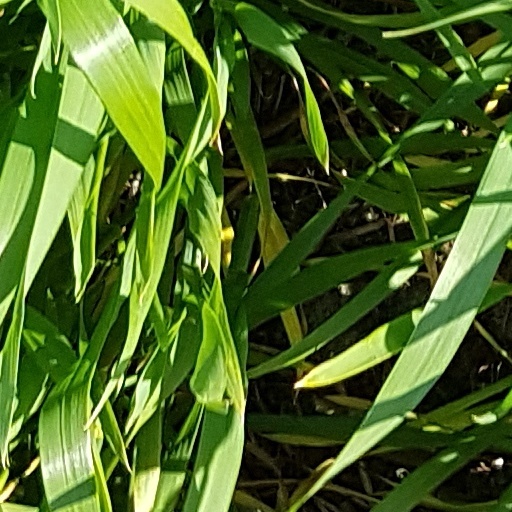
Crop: wheat